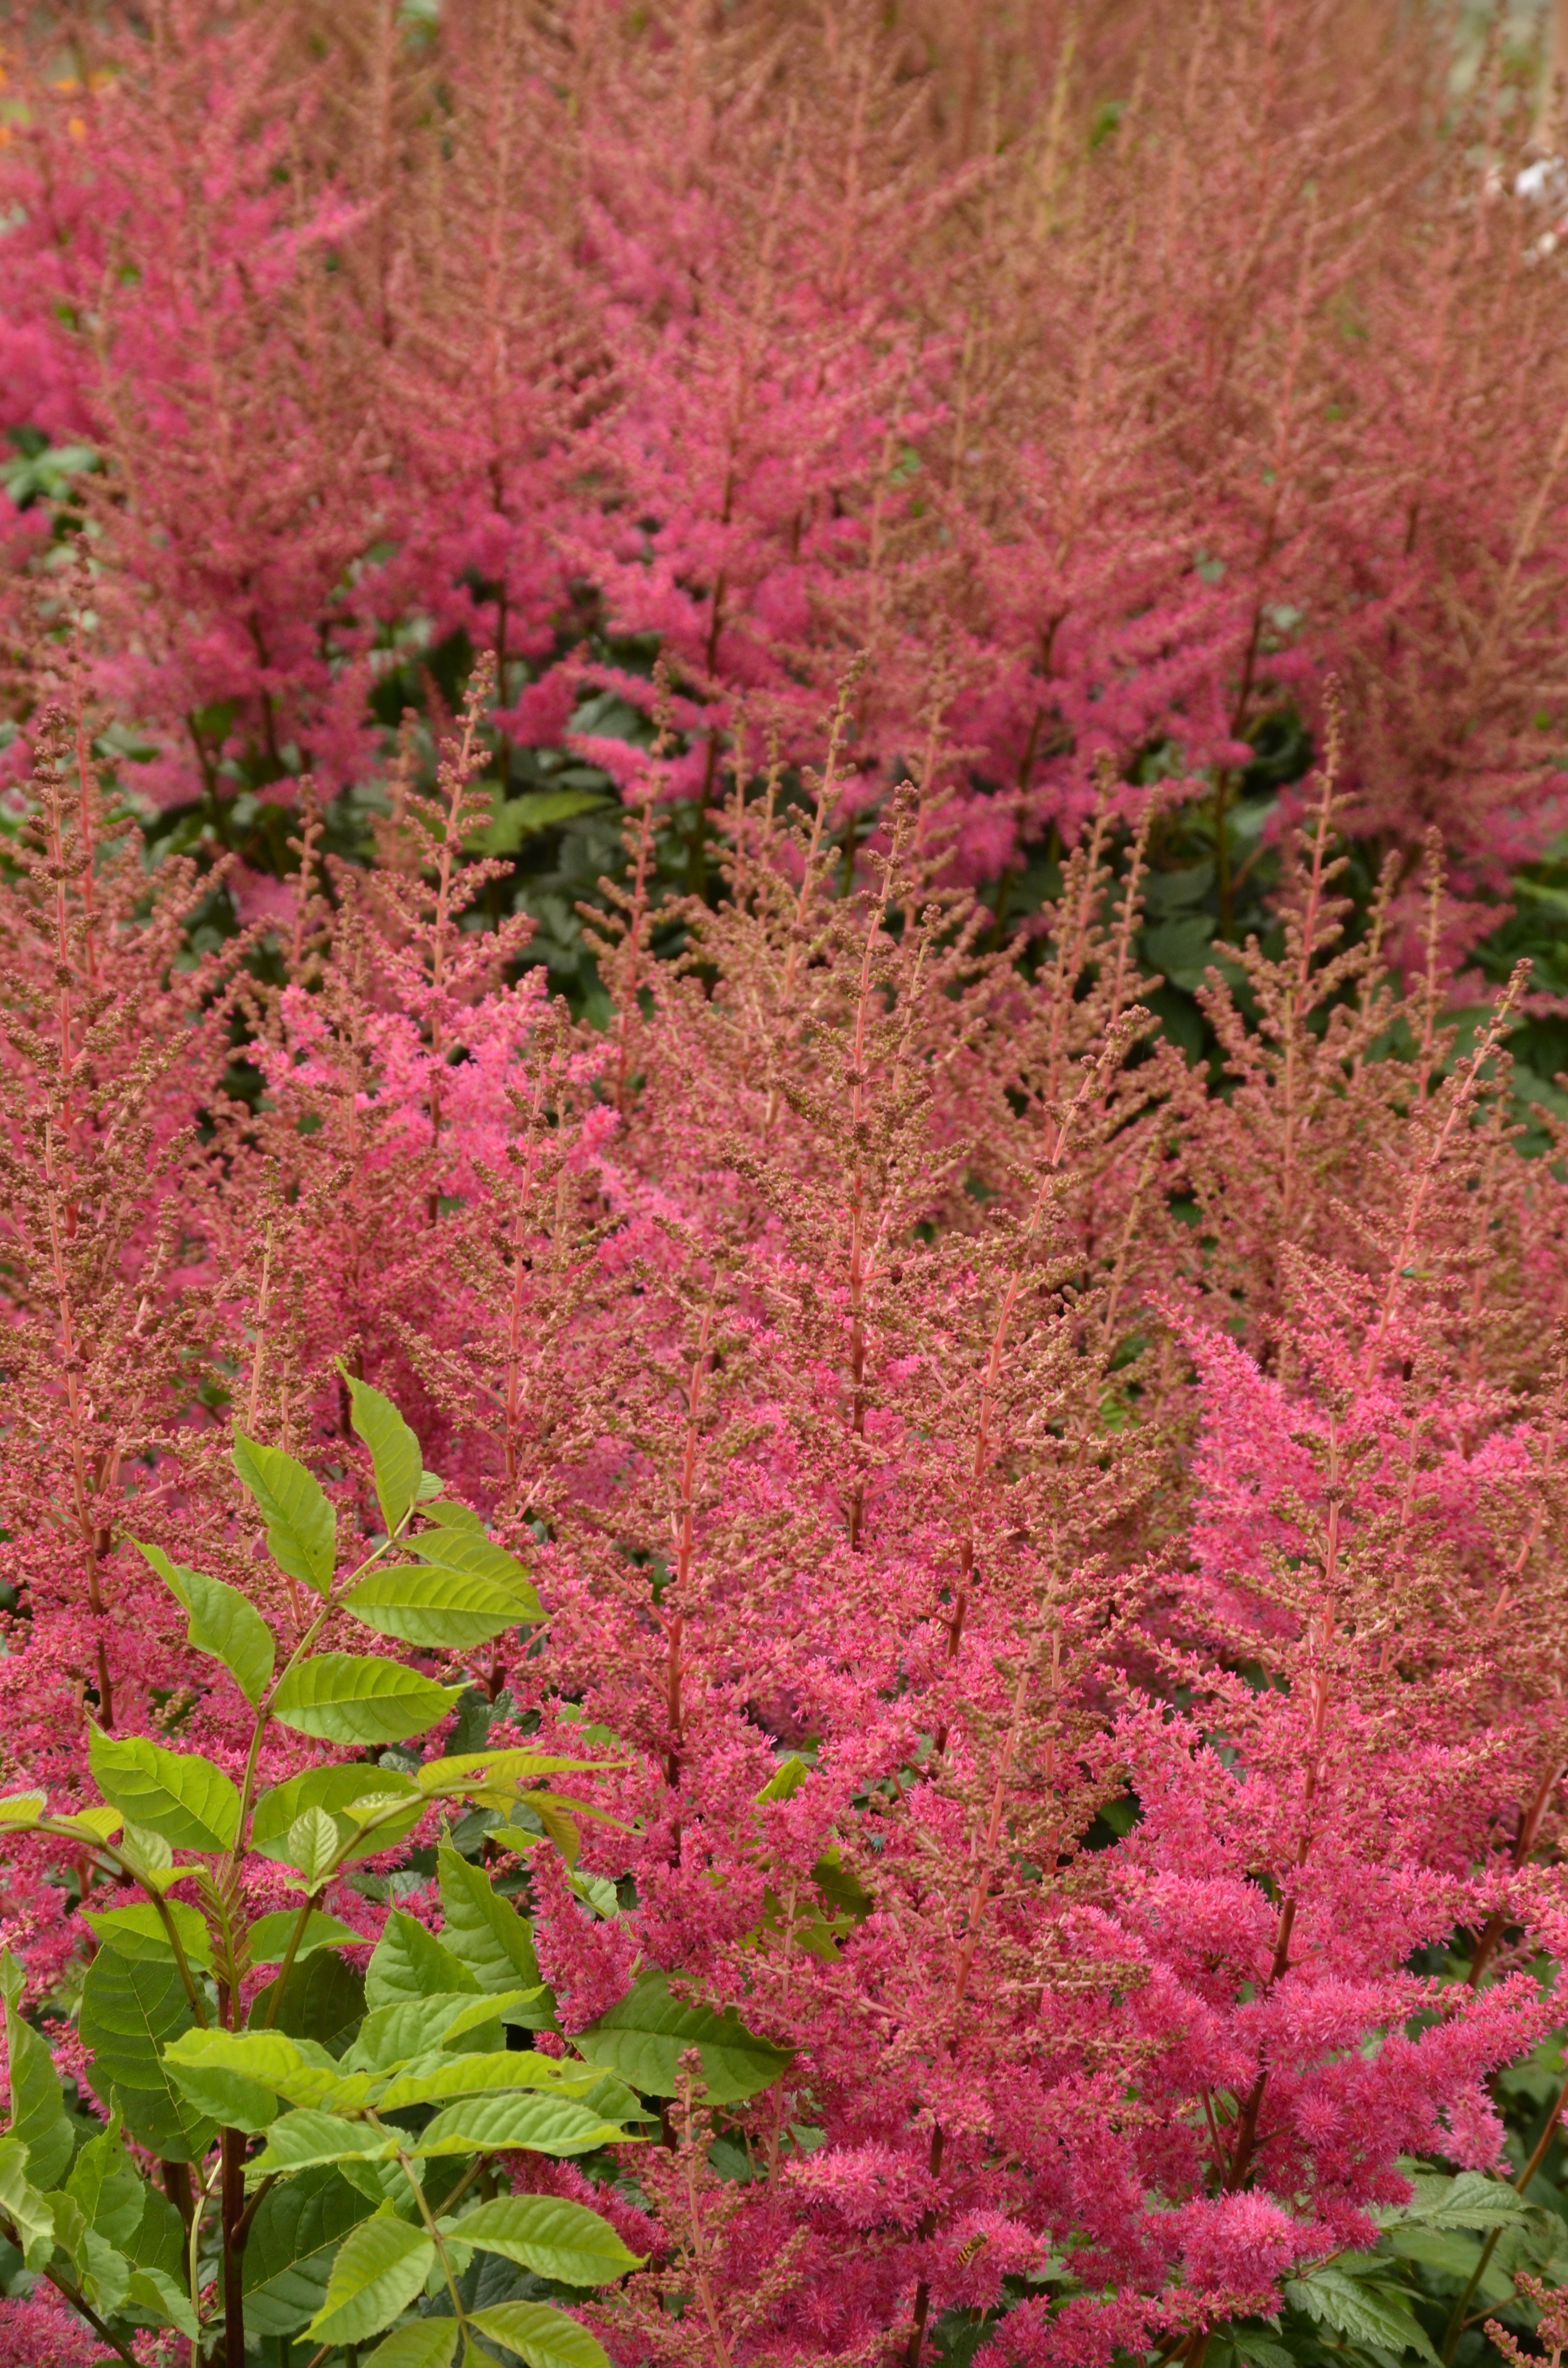
tree, blossom, plant, leaf, flower, botany, pink, flora, maple tree, shrub, astilbe, flowering plant, woody plant, land plant